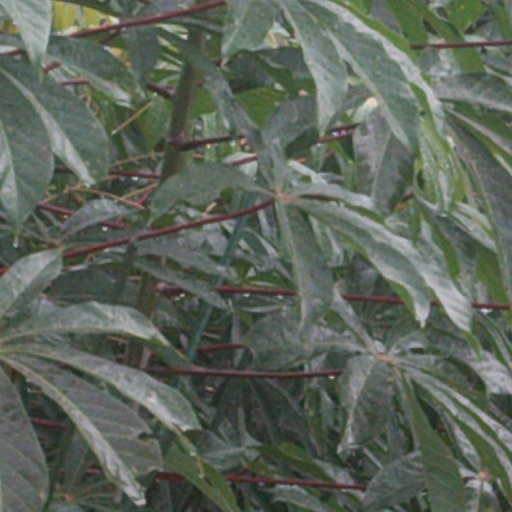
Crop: cassava